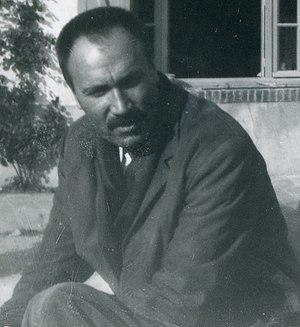
Zoran Mušič, né le 12 février 1909 à Bukovica, et mort le 25 mai 2005 à Venise, est un peintre et graveur slovène de la nouvelle École de Paris.